Luis Alberti (musician)

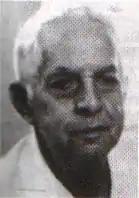

Luis Alberti (6 April 1906 – 26 January 1976) was a Dominican Merengue musician, arranger, conductor, and author of significant popular songs such as "Compadre Pedro Juan" and many others performed and recorded by noted interpreters with diverse backgrounds.